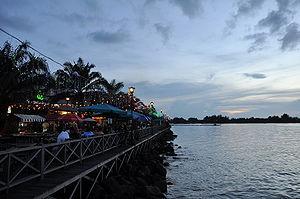
Kota Kinabalu, anciennement connue sous le nom de Jesselton, est la capitale de l'État du Sabah en Malaisie et la préfecture du district de Kota Kinabalu. Elle est également la capitale de la division de la Côte Ouest du Sabah. La ville se situe sur la côte nord-ouest de l'île de Bornéo au bord de la mer de Chine méridionale. Le parc national de Tunku Abdul Rahman se trouve à l'ouest et le mont Kinabalu, qui donne son nom à la ville, est à l'est. Selon le recensement de 2010, Kota Kinabalu compte 452 058 habitants, et, si les districts adjacents de Penampang et Putatan sont inclus, la population de l'agglomération est de 628 725 habitants.